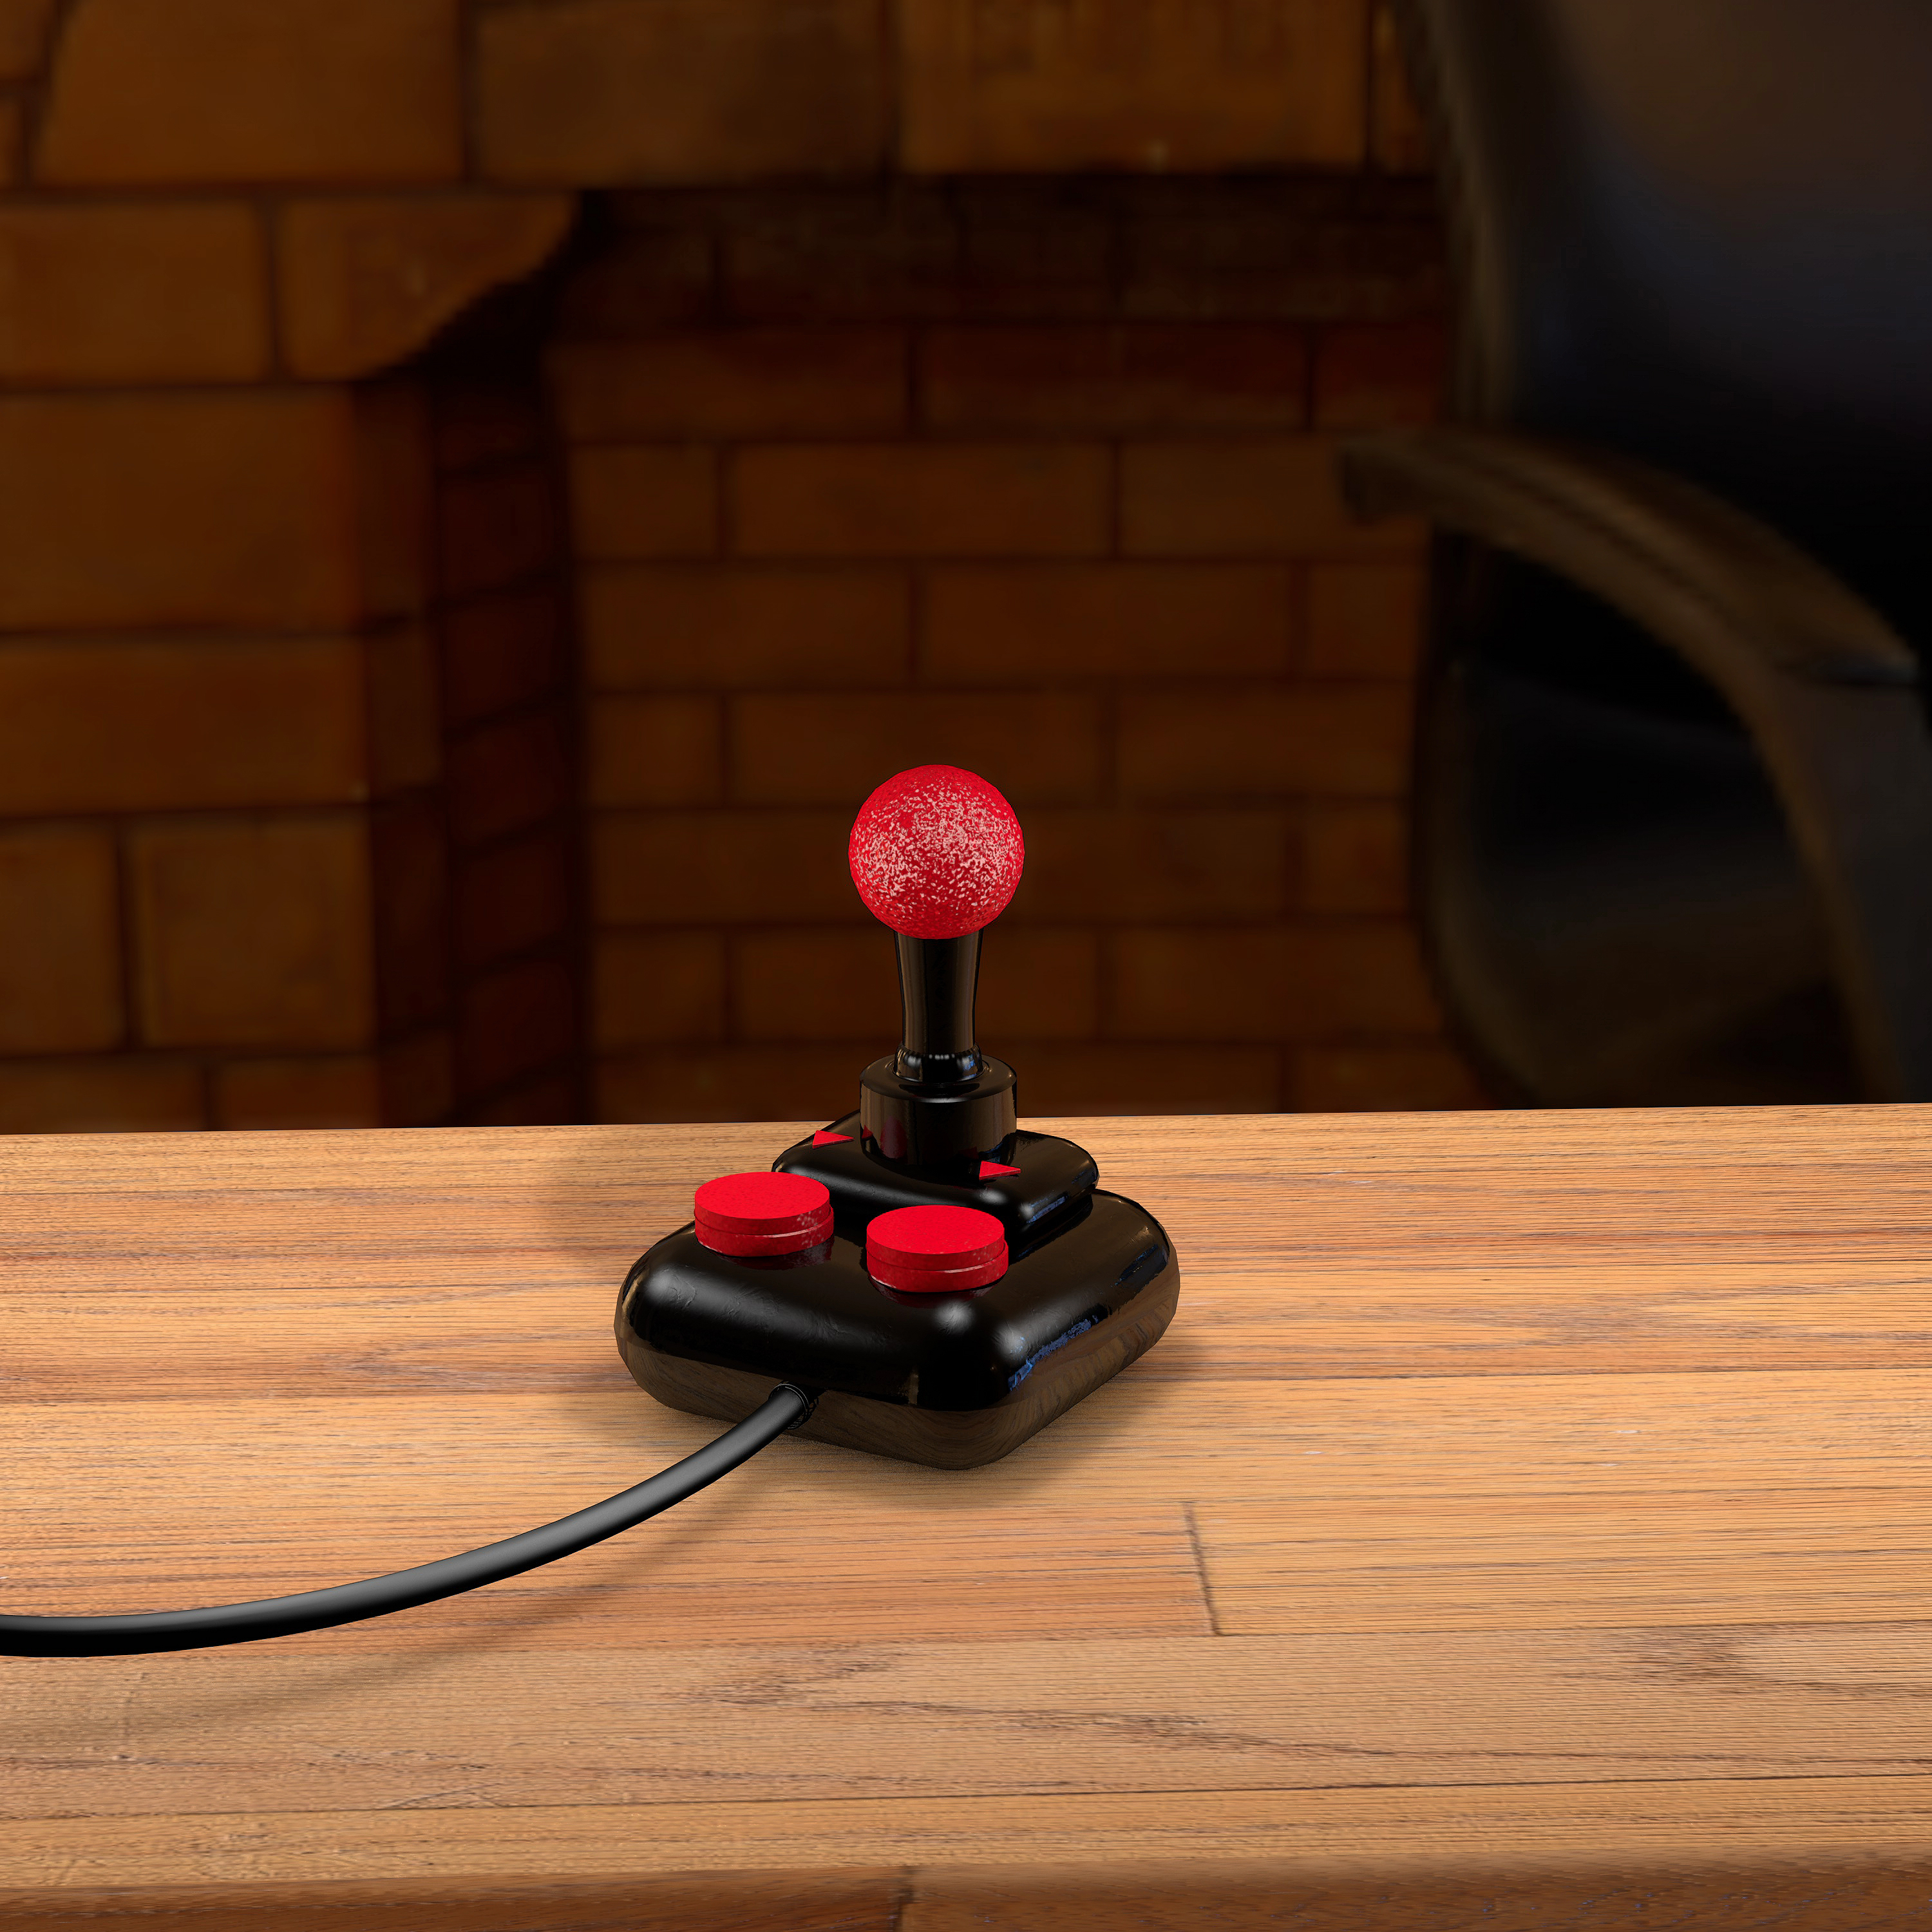
joystick, game controller, buttons, video game, play, control, retro, amiga, c64, wood, floor, flooring, audio equipment